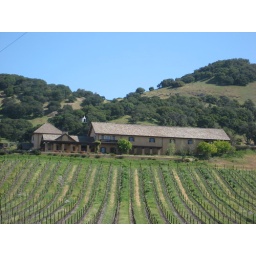
Gorgeous home and vineyard off California highway 12 in Sonoma.